Grimsby Town Hall

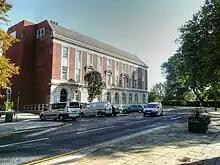
Municipal Buildings, opposite the town hall

As the council's responsibilities grew it needed more office space than was available in the town hall. A new building called Municipal Buildings was built opposite the town hall, being completed in 1941.